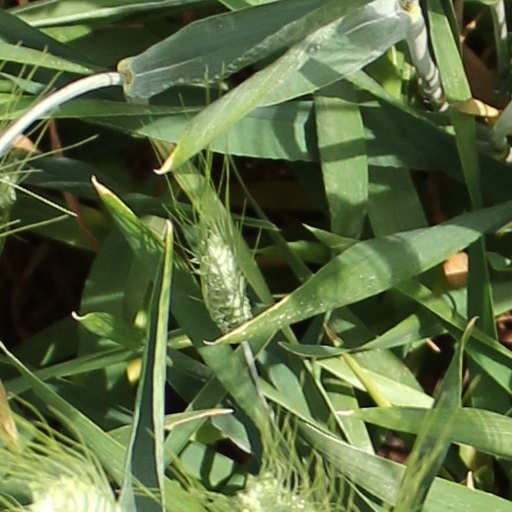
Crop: wheat